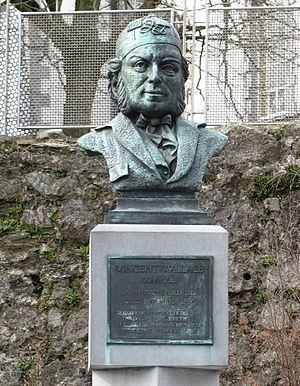
William Vincent Wallace, né à Waterford le 11 mars 1812 et mort à Sauveterre-de-Comminges le 12 octobre 1865, est un pianiste et compositeur irlandais.